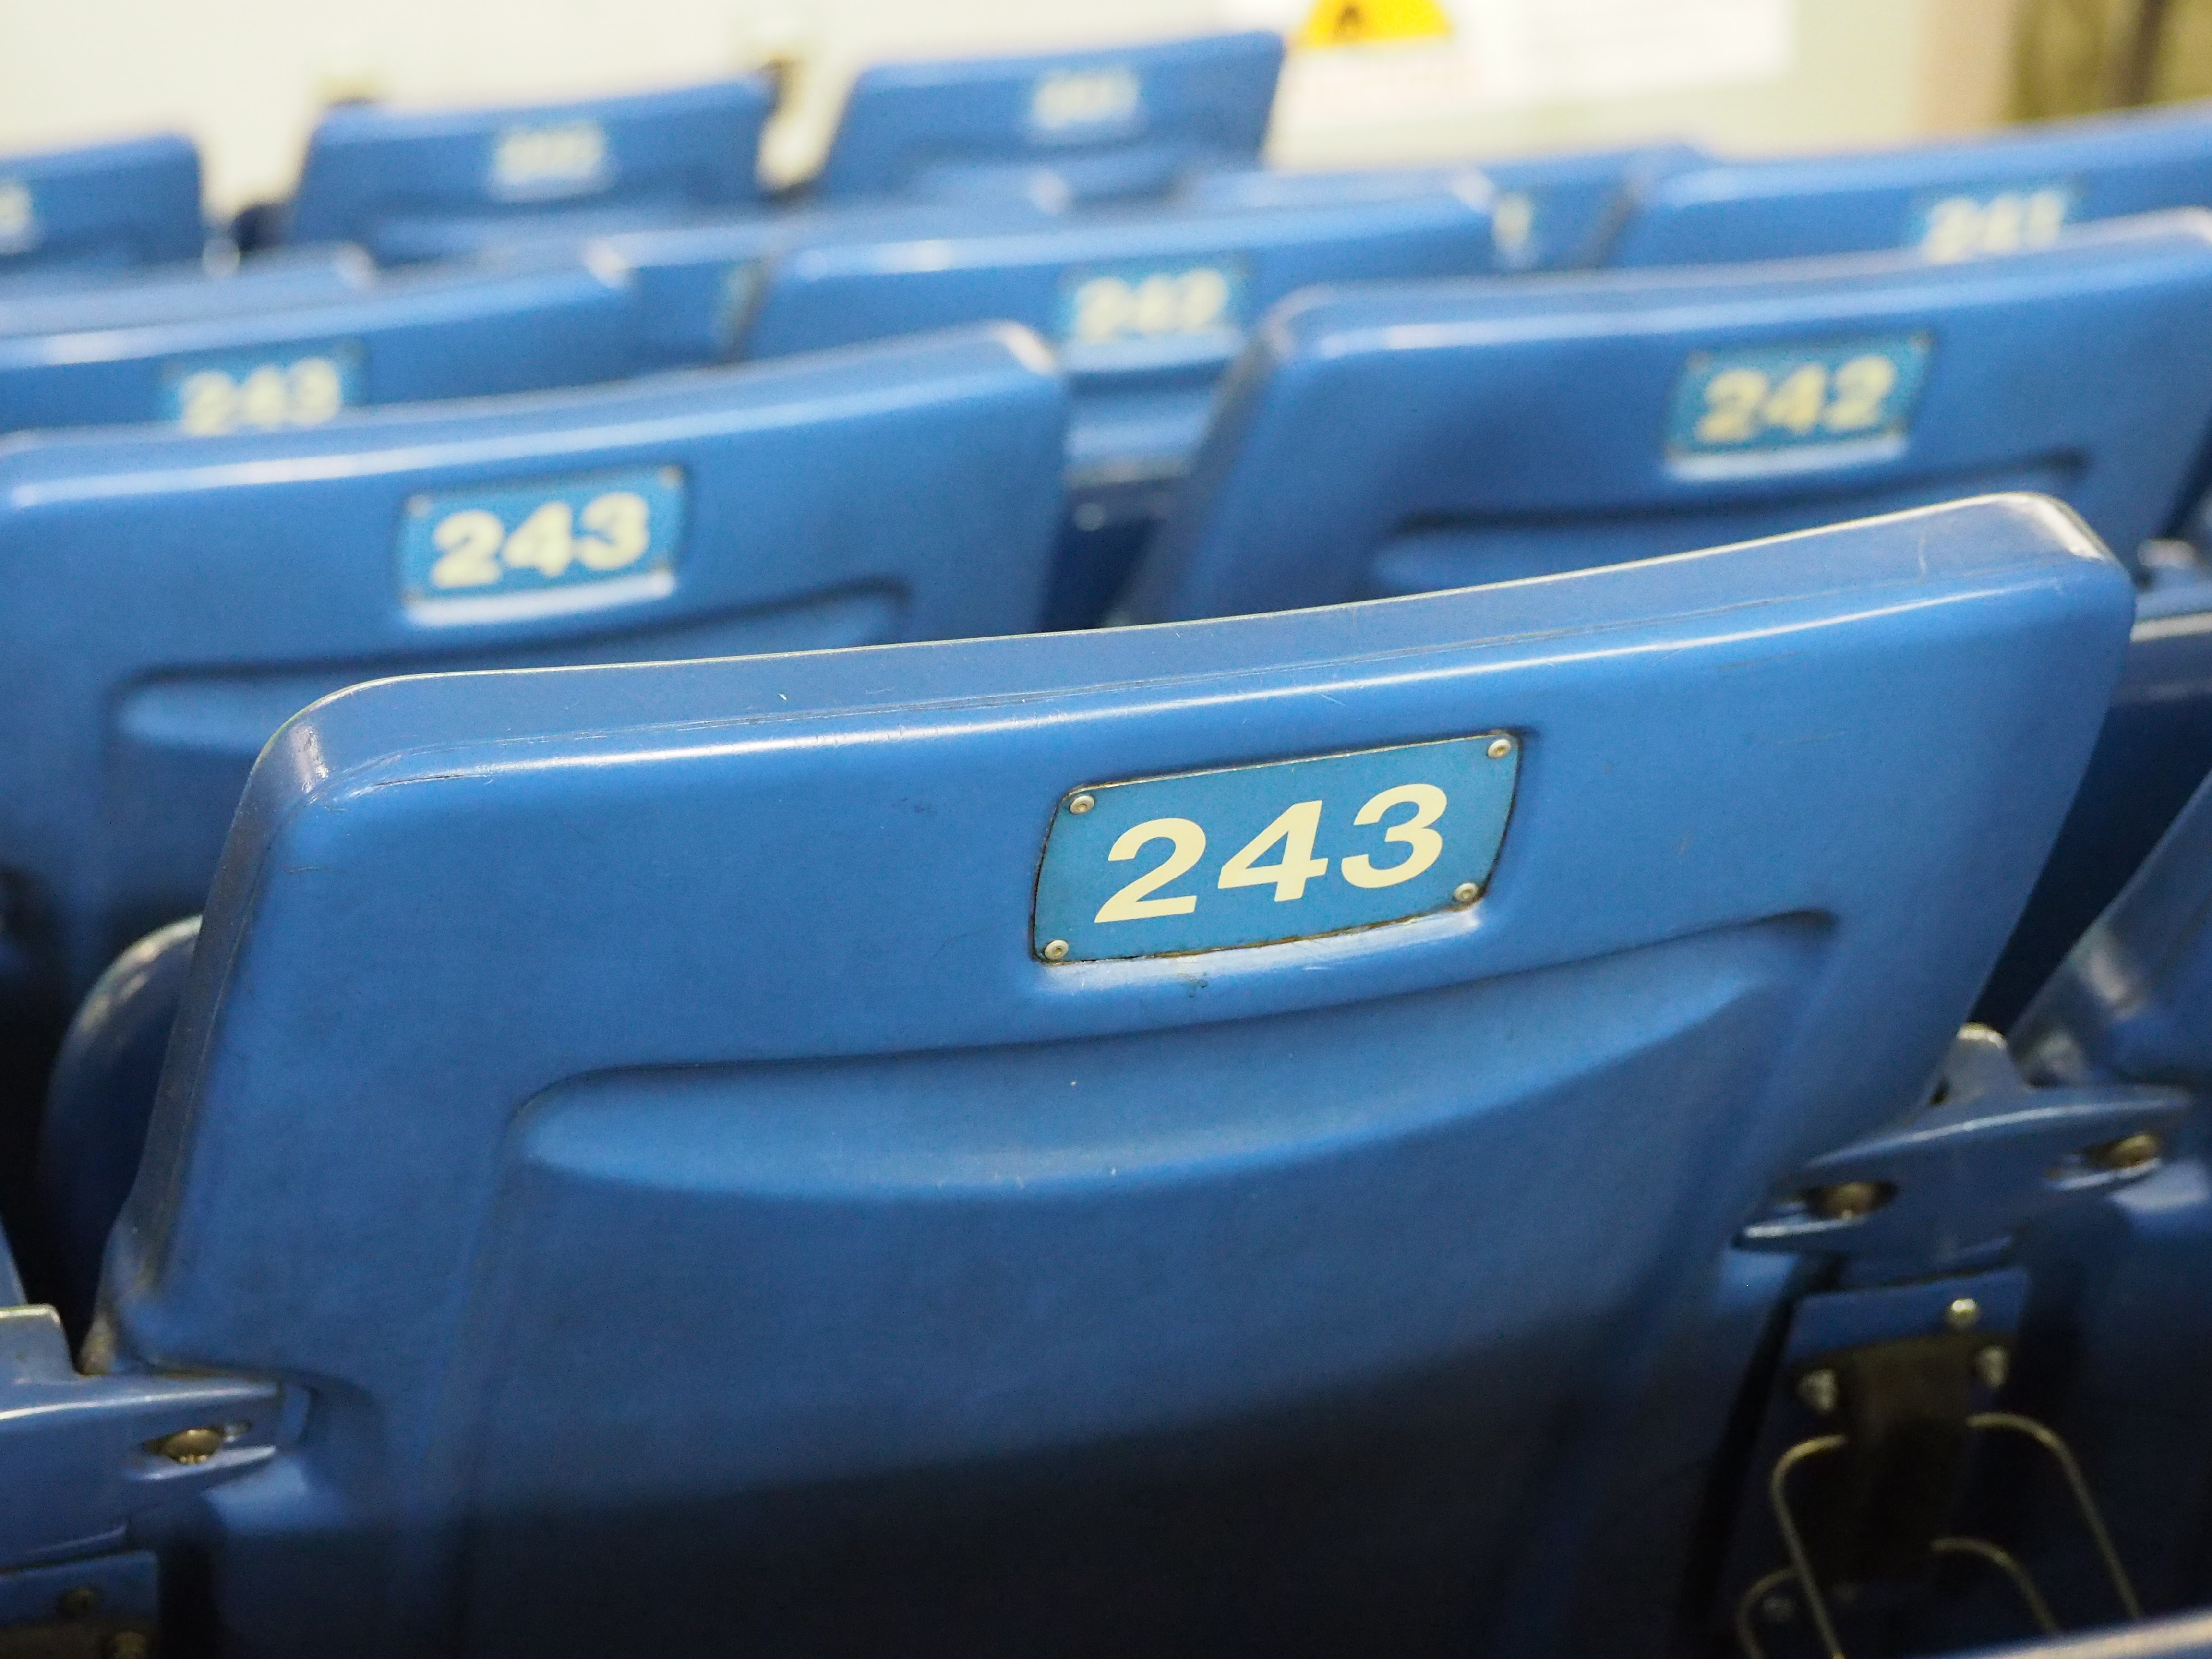
car, wheel, chair, vehicle, baseball field, bumper, automotive exterior, vehicle registration plate, tokyo dome